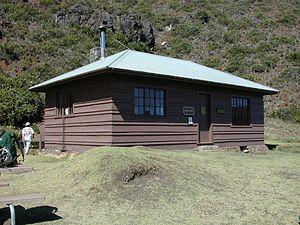
Kapalaoa cabine, parc national haleakala, Maui, Hawaï, Etats-Unis